War crime

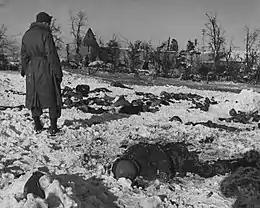
A U.S. soldier observing victims of the Malmedy massacre (17 December 1944), where 84 U.S. prisoners of war were murdered by the Waffen-SS in Belgium

A war crime is a violation of the laws of war that gives rise to individual criminal responsibility for actions by combatants in action, such as intentionally killing civilians or intentionally killing prisoners of war, torture, taking hostages, unnecessarily destroying civilian property, deception by perfidy, wartime sexual violence, pillaging, and for any individual that is part of the command structure who orders any attempt to committing mass killings (including genocide or ethnic cleansing), the granting of no quarter despite surrender, the conscription of children in the military, and flouting the legal distinctions of proportionality and military necessity.